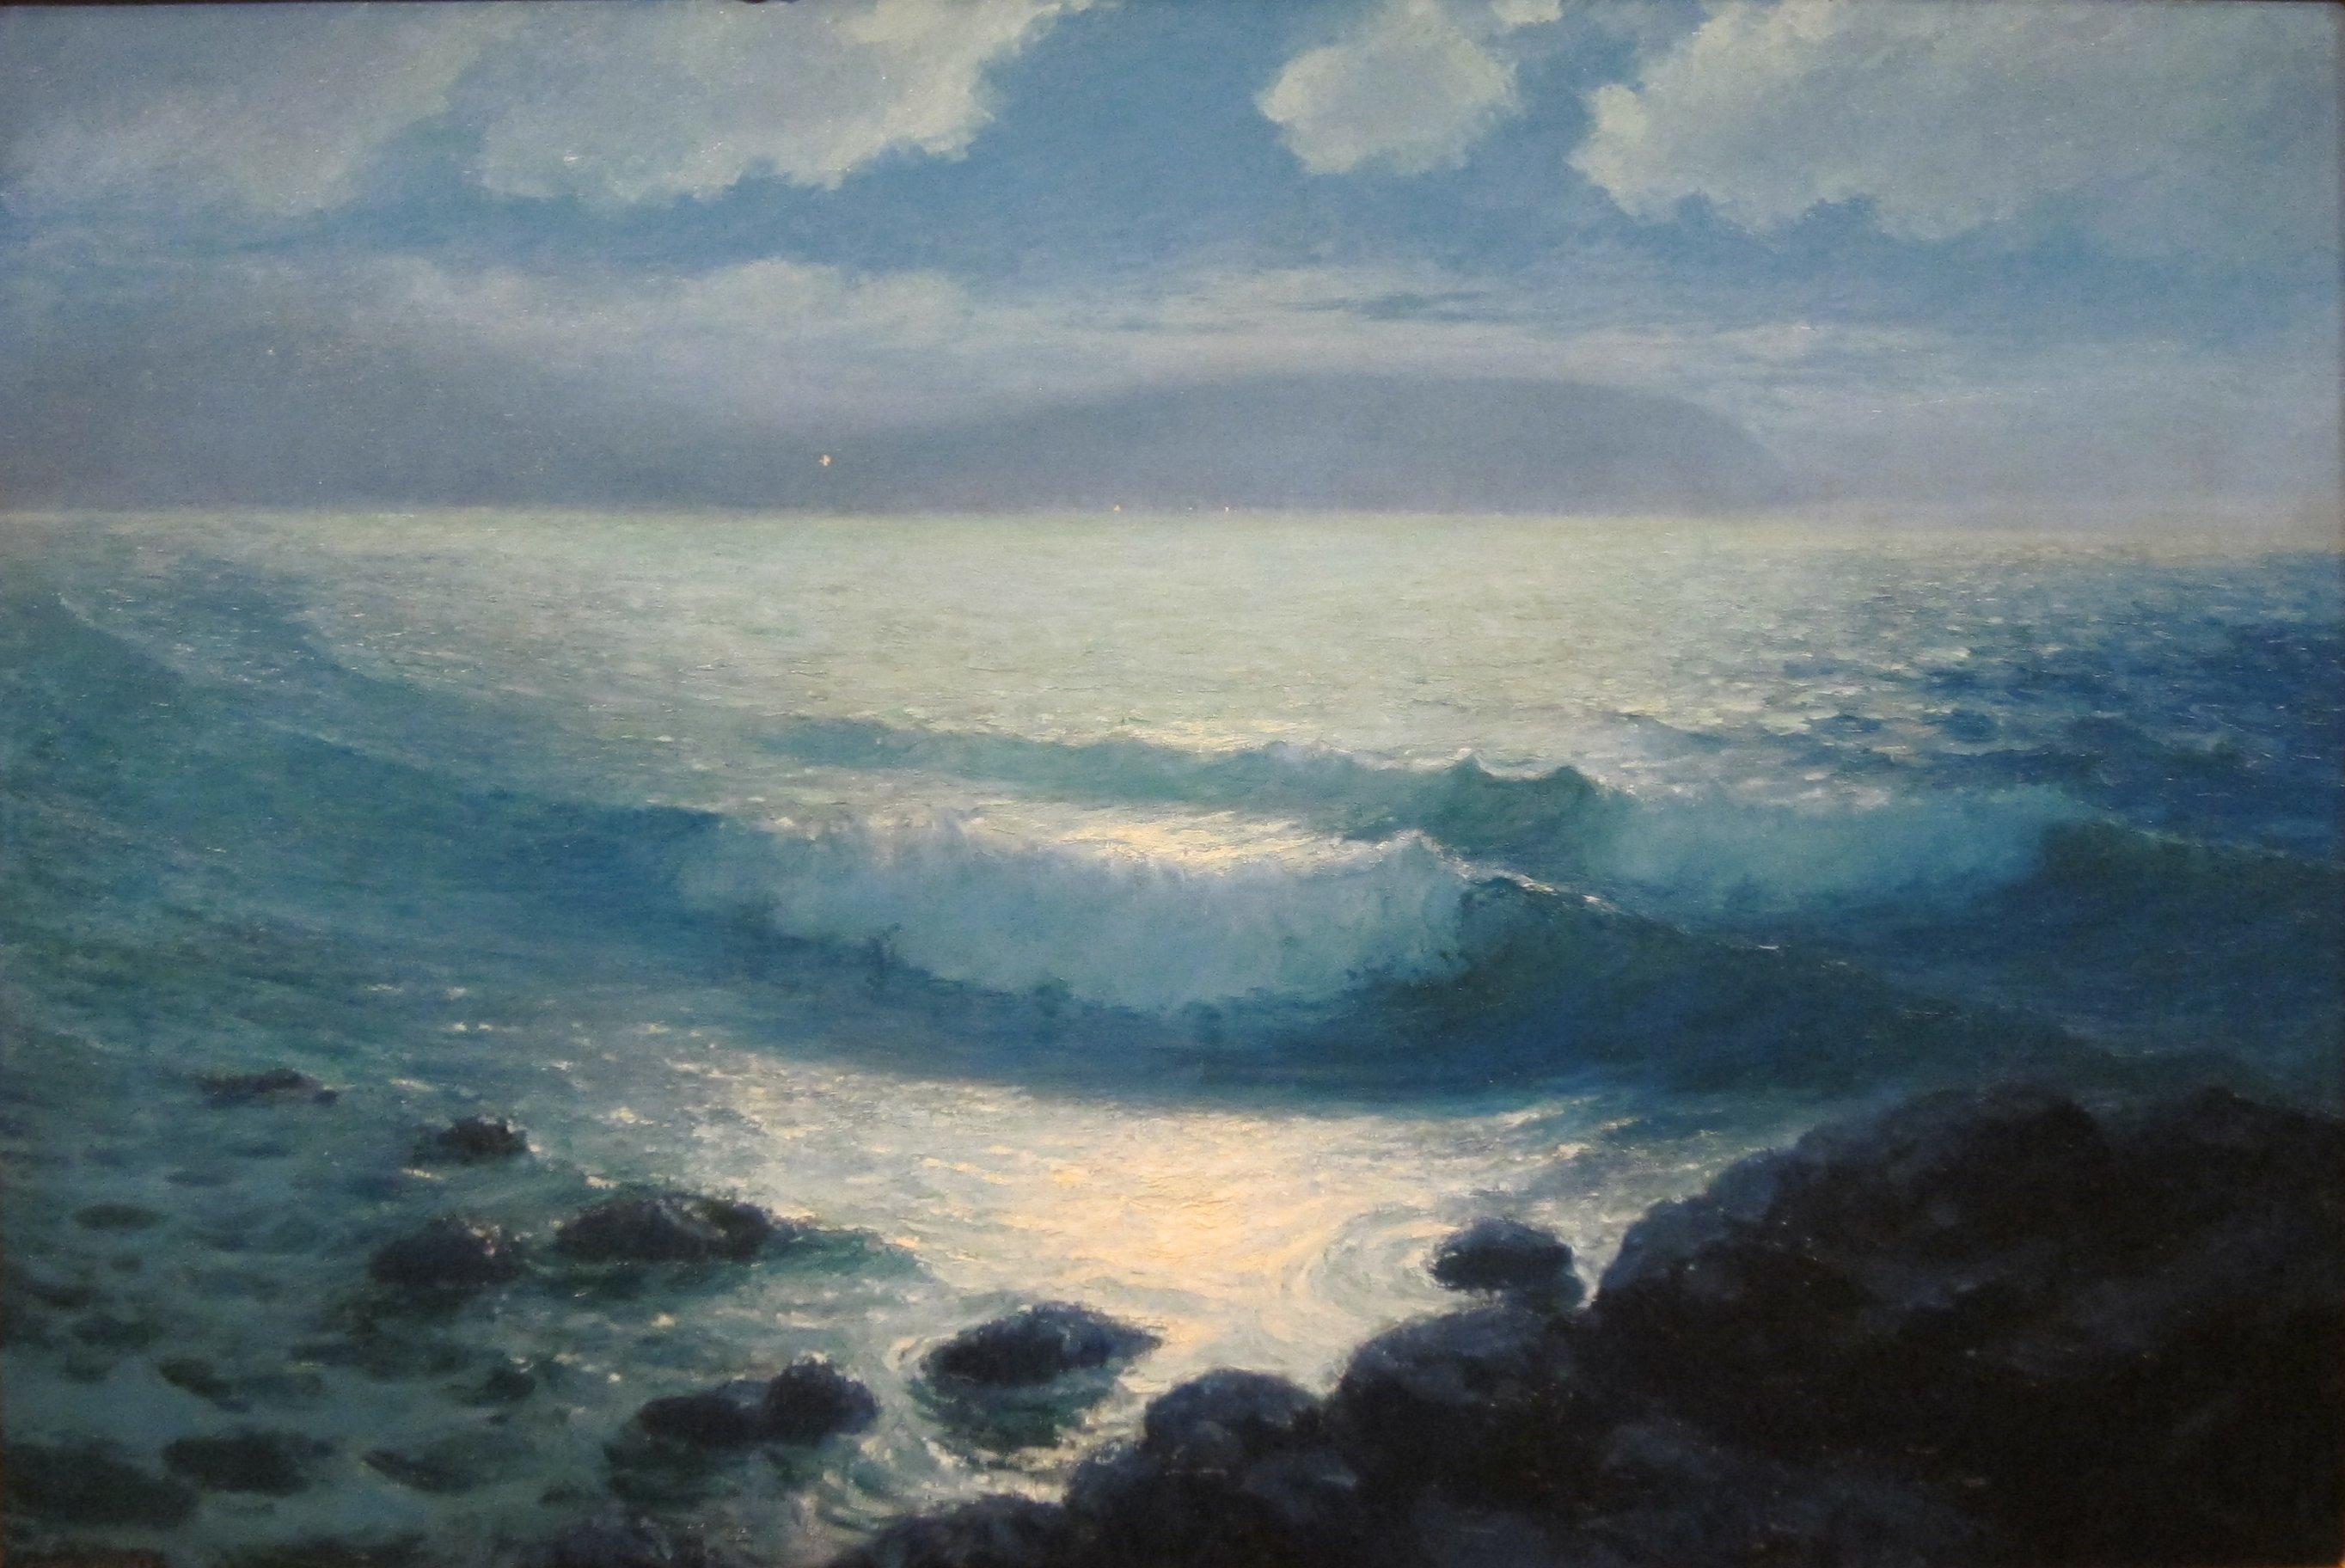
sea, coast, water, ocean, horizon, light, cloud, sky, sunrise, sunset, morning, shore, wave, dawn, atmosphere, dusk, evening, artistic, bay, painting, rocks, art, waves, clouds, reflections, oil on canvas, atmospheric phenomenon, wind wave, lionel walden